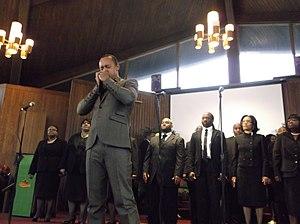
Frédéric Yonnet, né le 30 avril 1973 à Pont l’Évêque dans le Calvados, est un musicien, producteur et artiste d'enregistrement français. Il est connu pour son utilisation de l’harmonica comme chef de file dans la musique influencée par le jazz, le R&B, le funk, le gospel et le hip-hop. Sa capacité à jouer des gammes chromatiques sur un harmonica diatonique lui donne accès à deux fois plus de notes que celles qui sont prévues par la conception de l'instrument.